Gehad Grisha

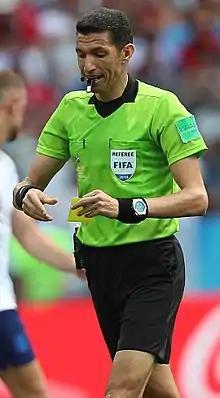

Gehad Zaglol Grisha (born 29 February 1976) is an Egyptian former football referee who refereed in the Egyptian Premier League from 2005 to 2021 and was a FIFA-listed referee from 2008 to 2021. He refereed at five consecutive Africa Cup of Nations tournaments between 2012 and 2019, and also officiated at the 2018 FIFA World Cup.